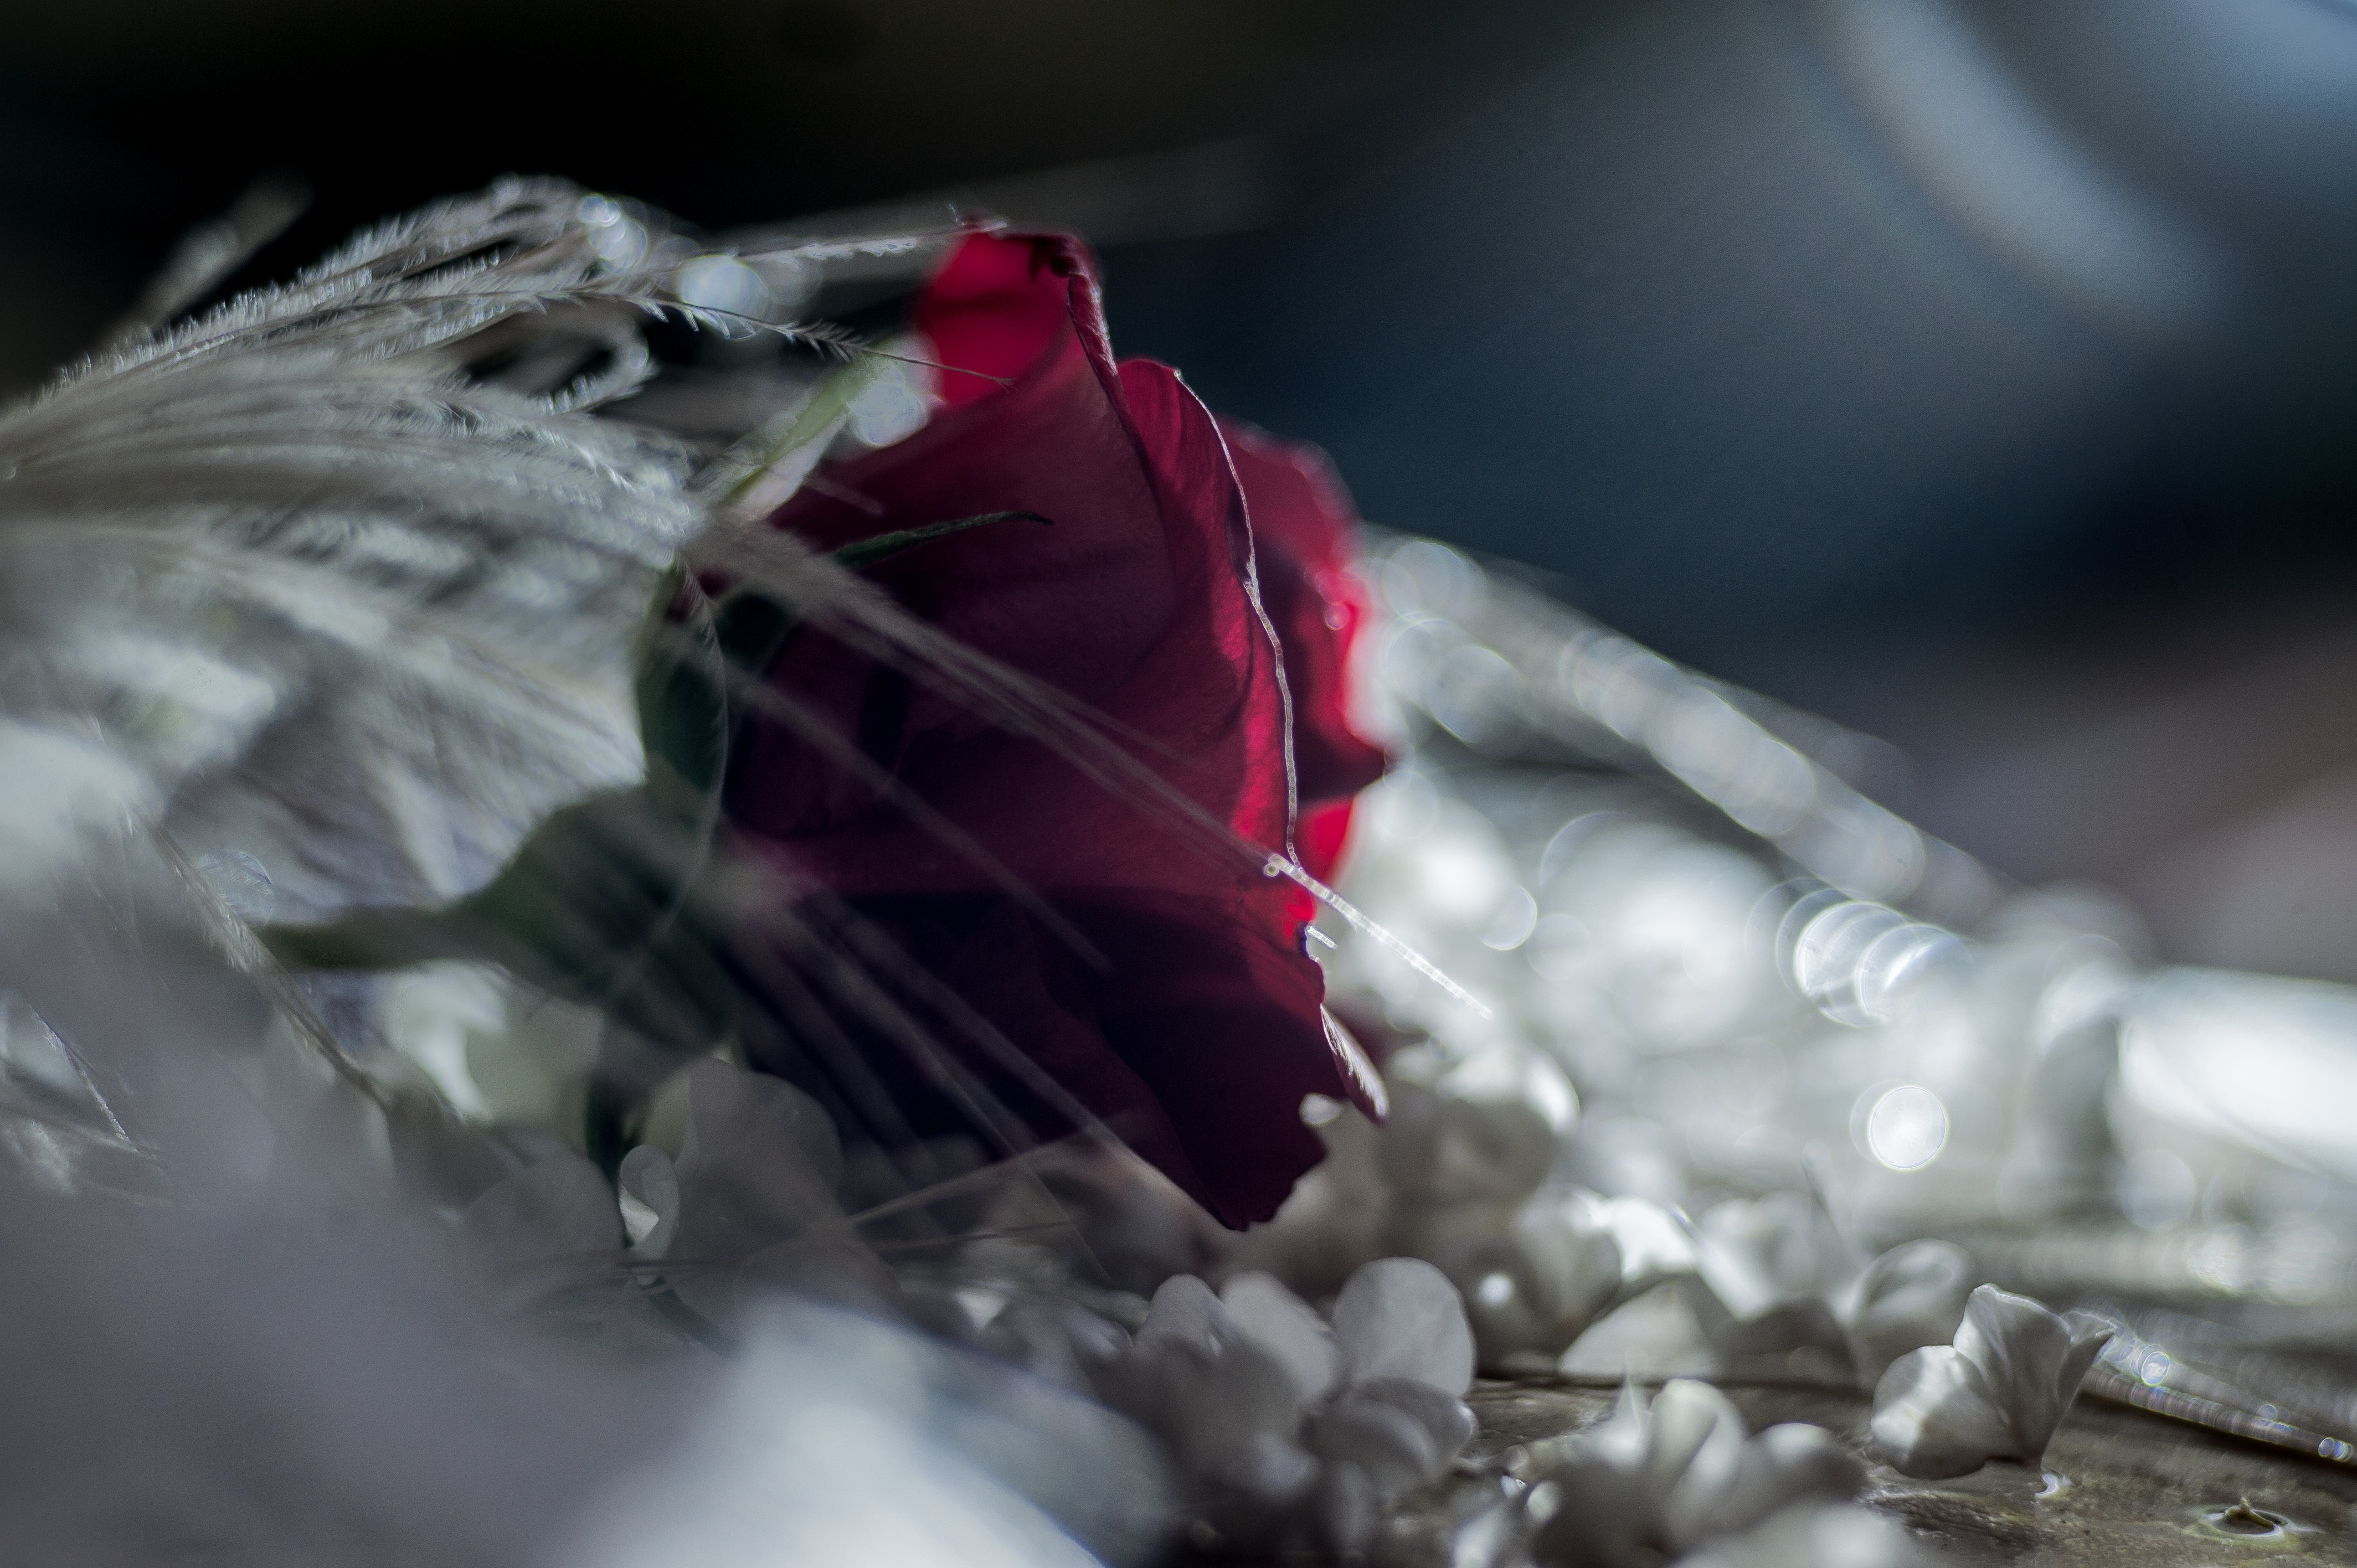
snow, winter, photography, leaf, flower, petal, dark, ice, rose, spring, red, red rose, close up, freezing, macro photography